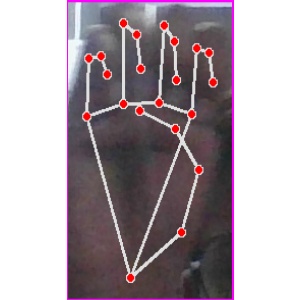
अक्षर: म